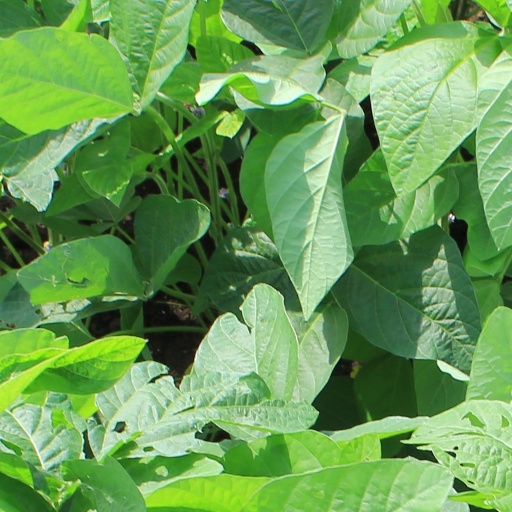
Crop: soybean